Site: brandenburg
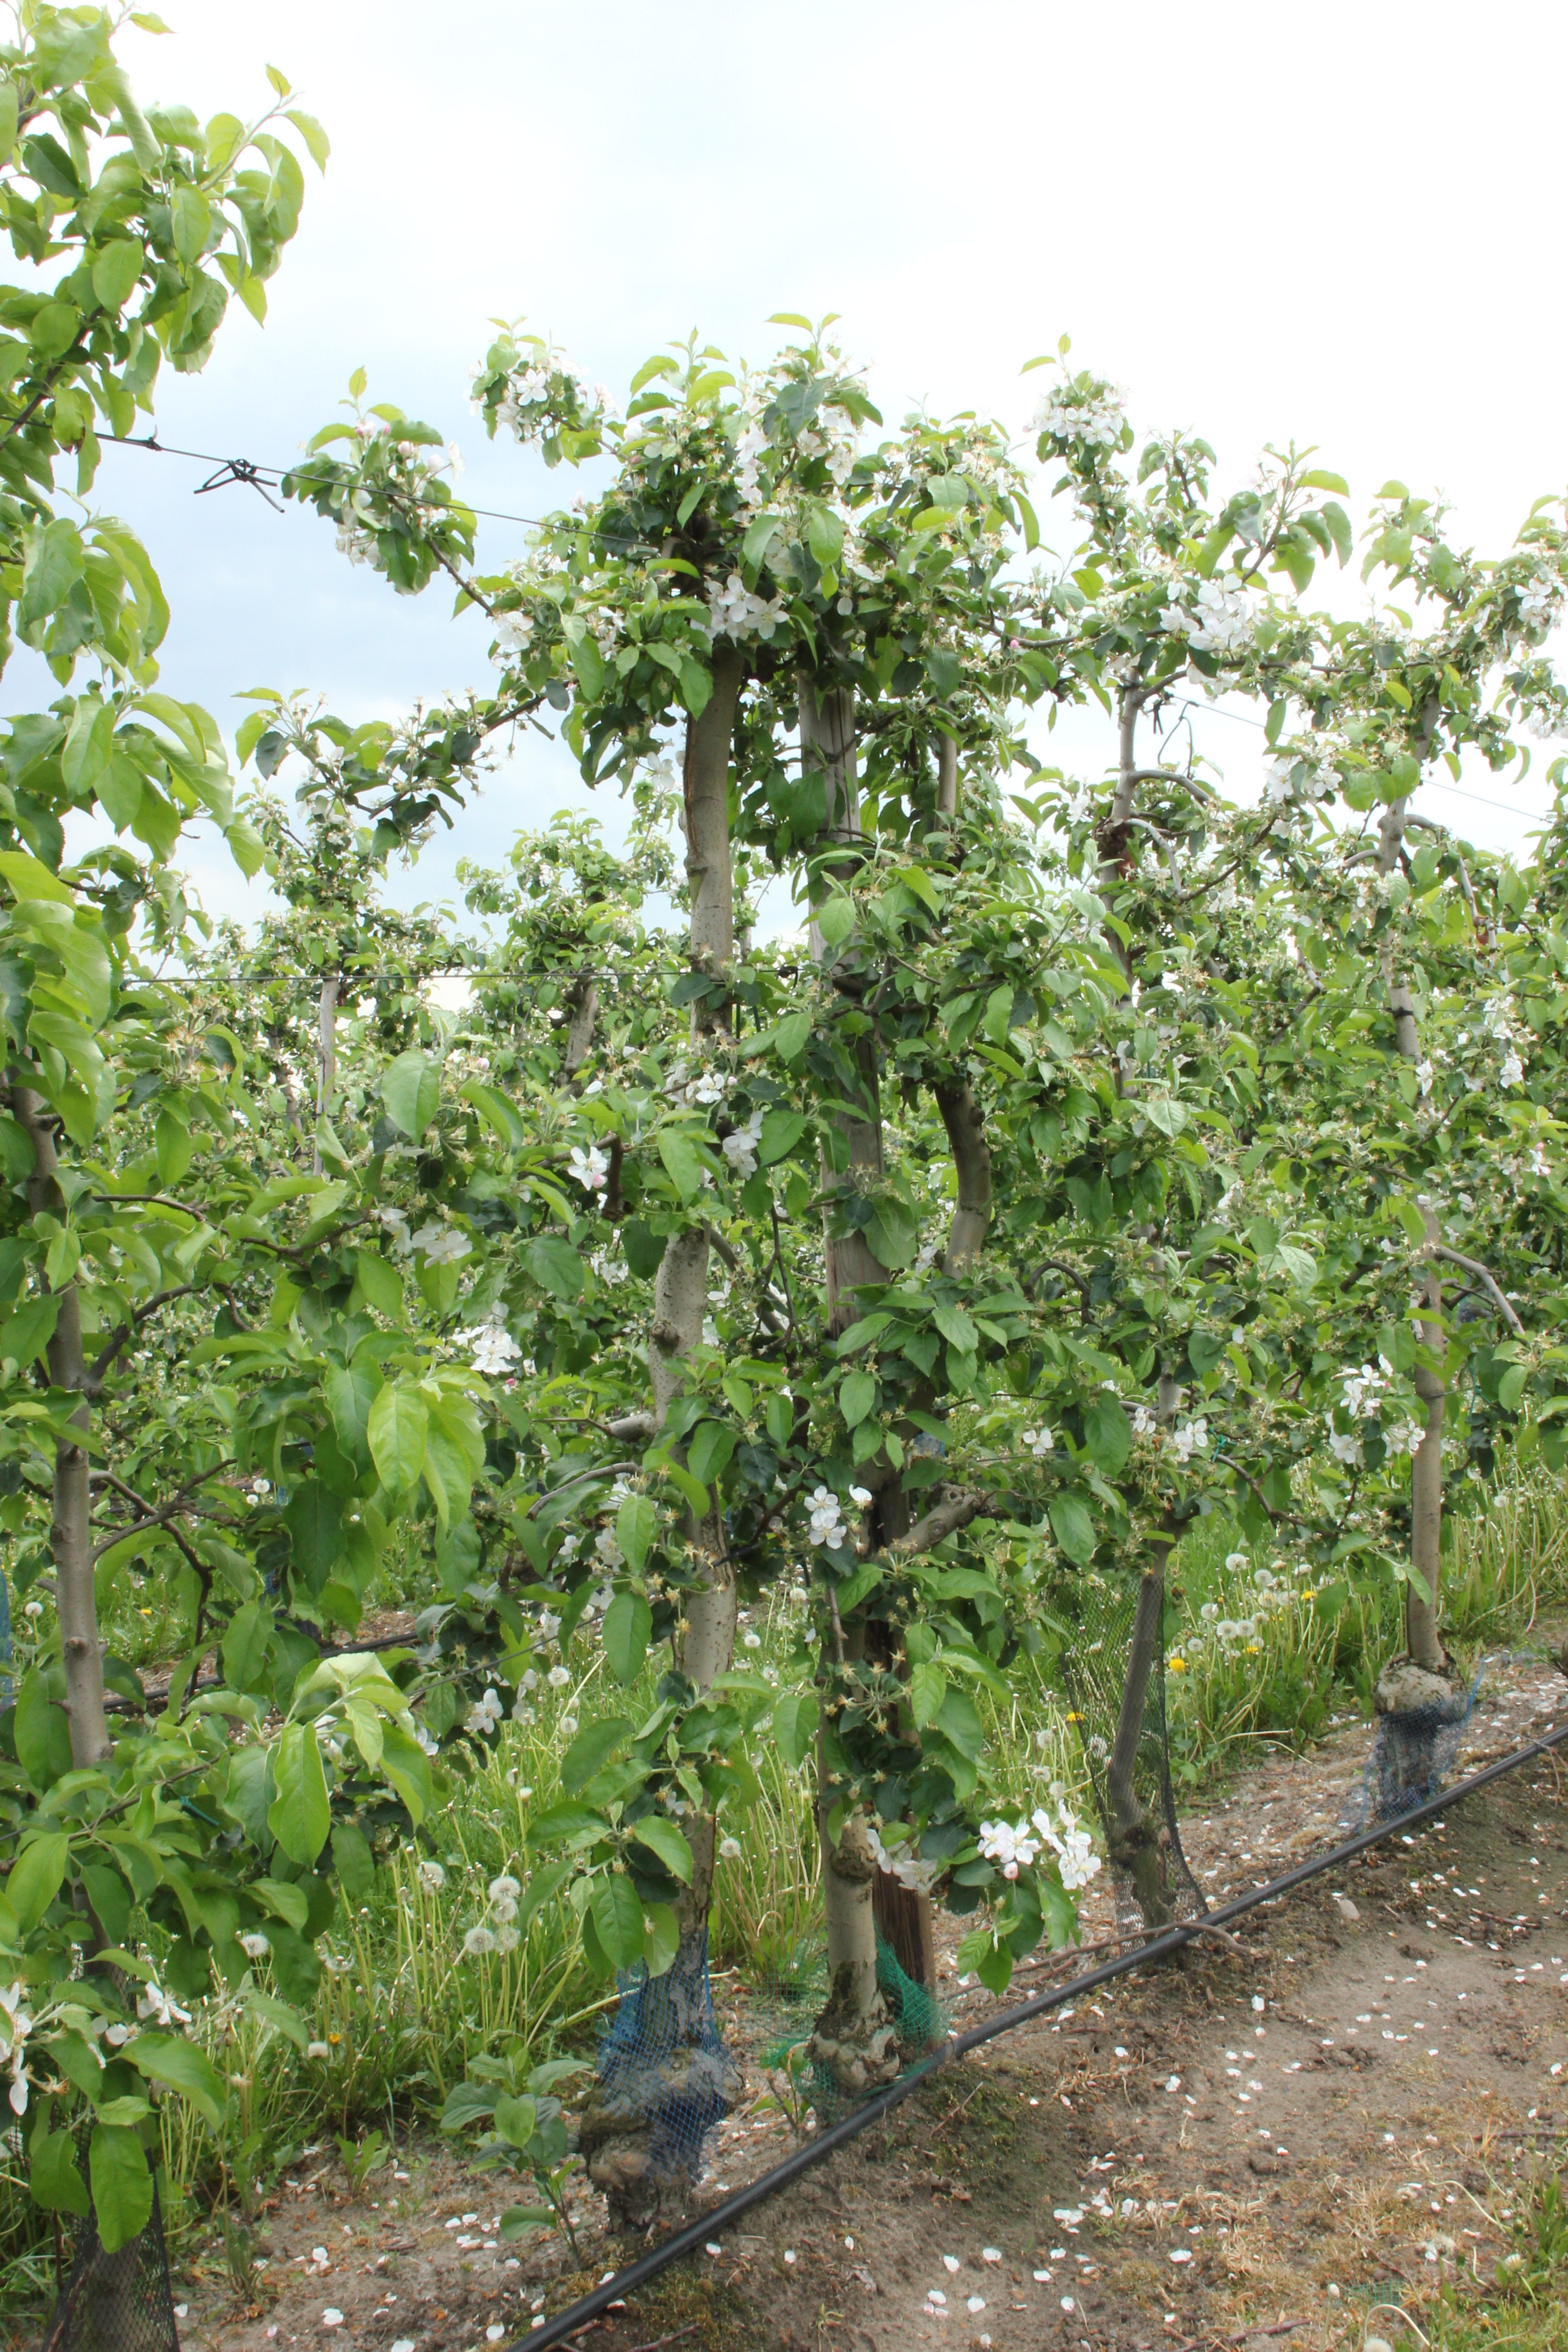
Growth stage (BBCH 67): Flowering